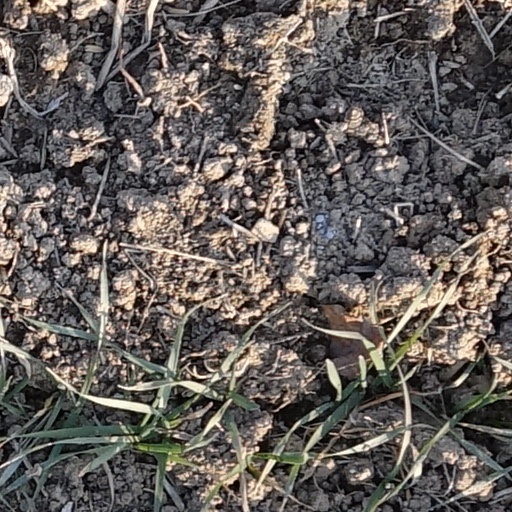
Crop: wheat